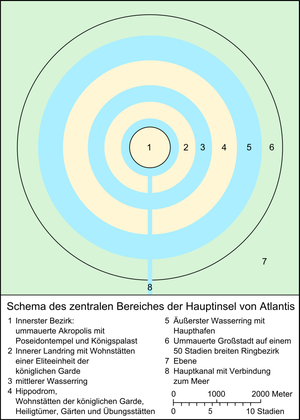
Atlantis
Atlantis' hovedøs grundplan baseret på beskrivelser i Kritias.
Atlantis er et sagnland, som den græske filosof Platon benyttede som et eksempel på en idealstat i sine dialoger Kritias og Timaios. Han beskrev det som oprettet af Poseidon og beliggende i Atlanterhavet og fortalte, hvordan hovedstaden var omgivet af mægtige cirkelformede kanaler med et palads i centrum, og hvorledes landet til sidst forsvandt under havets overflade. Historien blev gennem det meste af oldtiden set som en litterær fiktion, og først hen mod antikkens slutning begyndte nogle kommentatorer af Platons værker at anse historien for sand. Gennem middelalderen og især i nyere tid voksede interessen for Atlantis, og man identificerede landet med de forskelligste områder, som Helgoland eller Antarktis.